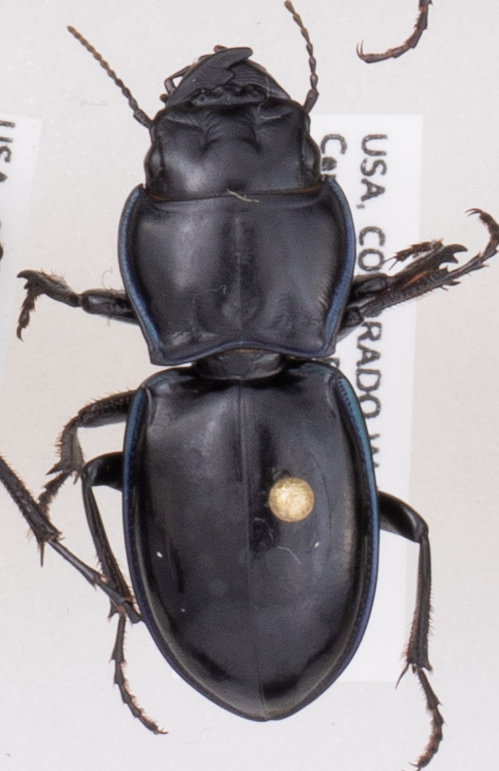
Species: Pasimachus elongatus
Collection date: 2020-08-05
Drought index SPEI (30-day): -0.884
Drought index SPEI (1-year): -0.71
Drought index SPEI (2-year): -0.058